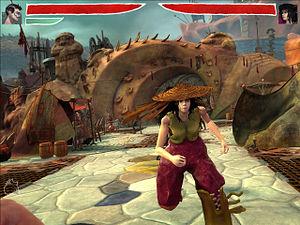
Zeno Clash est un jeu vidéo développé par le studio chilien ACE Team sorti en 2009 sur PC. Il a ensuite été adapté sur Xbox Live Arcade sous le nom de Zeno Clash: Ultimate Edition.